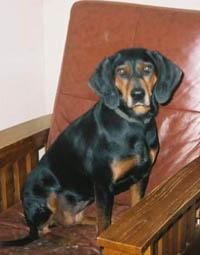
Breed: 225-n000062-black_and_tan_coonhound